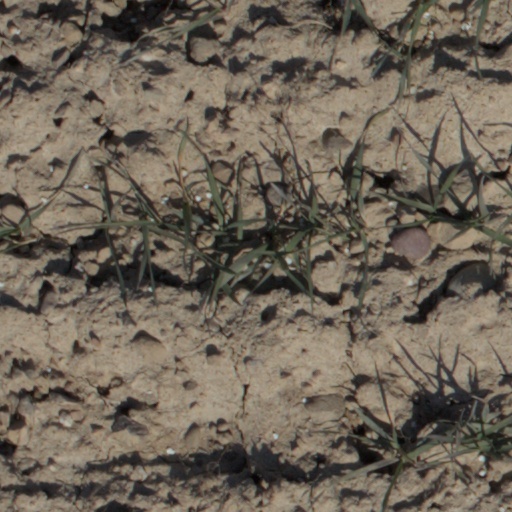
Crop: wheat